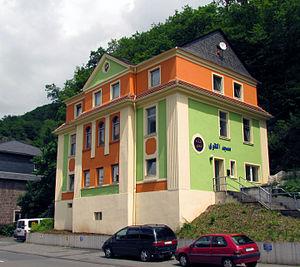
Idar-Oberstein est une ville du district de Birkenfeld, en Rhénanie-Palatinat. La ville sans association est le résultat de réformes administratives et structurelles approfondies des années 1933, 1969 et 1970. La ville de pierres précieuses et de garnison compte près de 30 000 habitants, la municipalité la plus peuplée du district et un centre. Depuis 2016, la municipalité s'intitule village du parc national